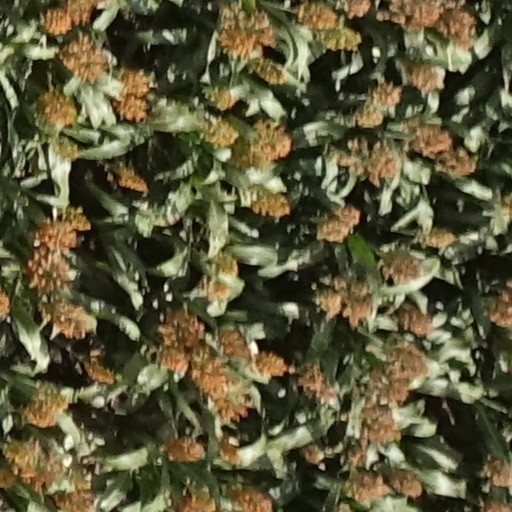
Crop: sorghum